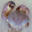
Label: cra